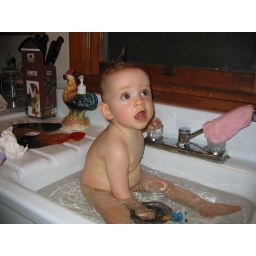
Getting a bath in the sink